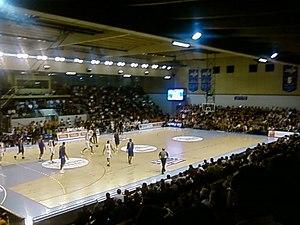
Salle Saint Eloi lors d'un match du Poitiers Basket
Cet article présente une liste de stades ou salles de basket-ball en France.